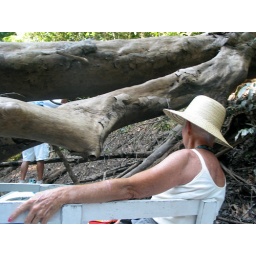
Joy prepares to duck under a tree branch so the canoe can navigate on a small tributary.